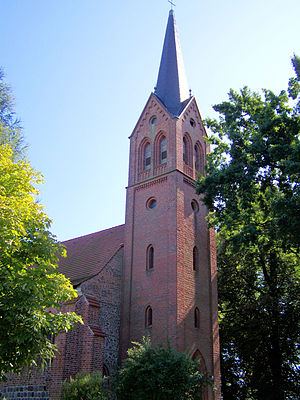
Krummin
St. Michael's Church in Krummin
Krummin er en by og kommune i det nordøstlige Tyskland, beliggende i Amt Am Peenestrom i Landkreis Vorpommern-Greifswald. Landkreis Vorpommern-Greifswald ligger i delstaten Mecklenburg-Vorpommern. Indtil 1. januar 2005 var Krummin en del af Amt Wolgast-Land.